Frederick Delius

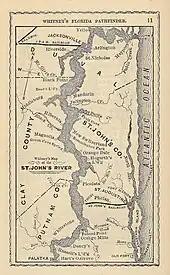
Map of Florida's St. Johns River in 1876; Delius' house at Solano Grove lay between Picolata and Tocoi on the east bank

Delius later liked to represent his house at Solano Grove as "a shanty", but it was a substantial cottage of four rooms, with plenty of space for Delius to entertain guests. Ward sometimes stayed there, as did an old Bradford friend, Charles Douglas, and Delius's brother Ernest. Protected from excessive summer heat by river breezes and a canopy of oak trees, the house was an agreeable place to live in. Delius paid little attention to the business of growing oranges, and continued to pursue his musical interests. Jacksonville had a rich, though to a European, unorthodox musical life. Randel notes that in local hotels, the African-American waiters doubled as singers, with daily vocal concerts for patrons and passers-by, giving Delius his introduction to spirituals. Additionally, ship owners encouraged their deckhands to sing as they worked. "Delius never forgot the singing as he heard it, day or night, carried sweet and clear across the water to his verandah at Solano Grove, whenever a steam-ship passed; it is hard to imagine conditions less conducive to cultivating oranges – or more conducive to composing."